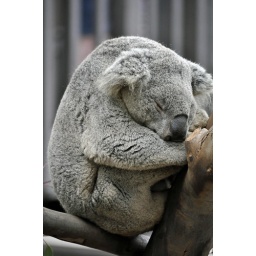
Adorable koala bear sleeping in a branch at the San Diego Zoo